Sound truck

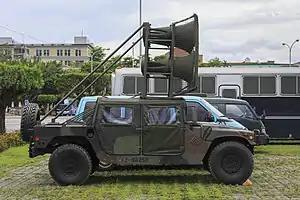
A sound truck owned by the Republic of China Army

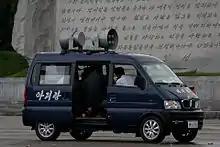
A sound truck in North Korea

A sound truck is a vehicle equipped with a public address system and loudspeakers, typically used to play recorded messages at high volume to the public while driving through residential areas. They are used in many countries by groups to disseminate political messages, such as by candidates during election campaigns, and in some countries for commercial advertising and promotion. They are also used by public safety authorities during emergencies, such as evacuations, to get information quickly to local populations. The use of sound trucks for advertising is illegal in many jurisdictions, and has been criticized as an example of attention theft. It is legal in Portugal and usually used during election campaigns by political parties. It is also legal in Japan. For the legal situation in the United States see "Saia v. New York" (1948) and "Kovacs v. Cooper" (1949). In Bagé, Rio Grande do Sul, Brazil, the level of the sound cannot exceed 65 decibels.